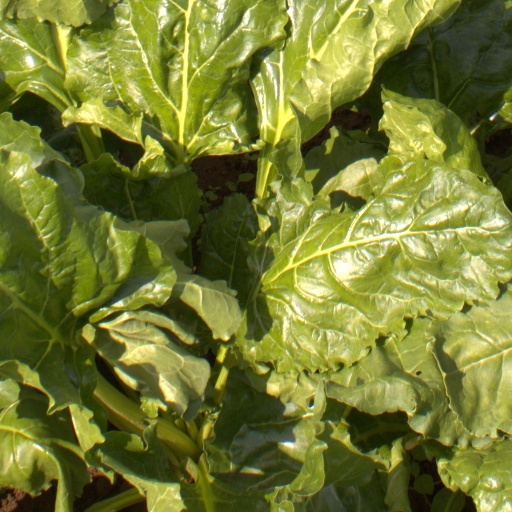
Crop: sugar beet